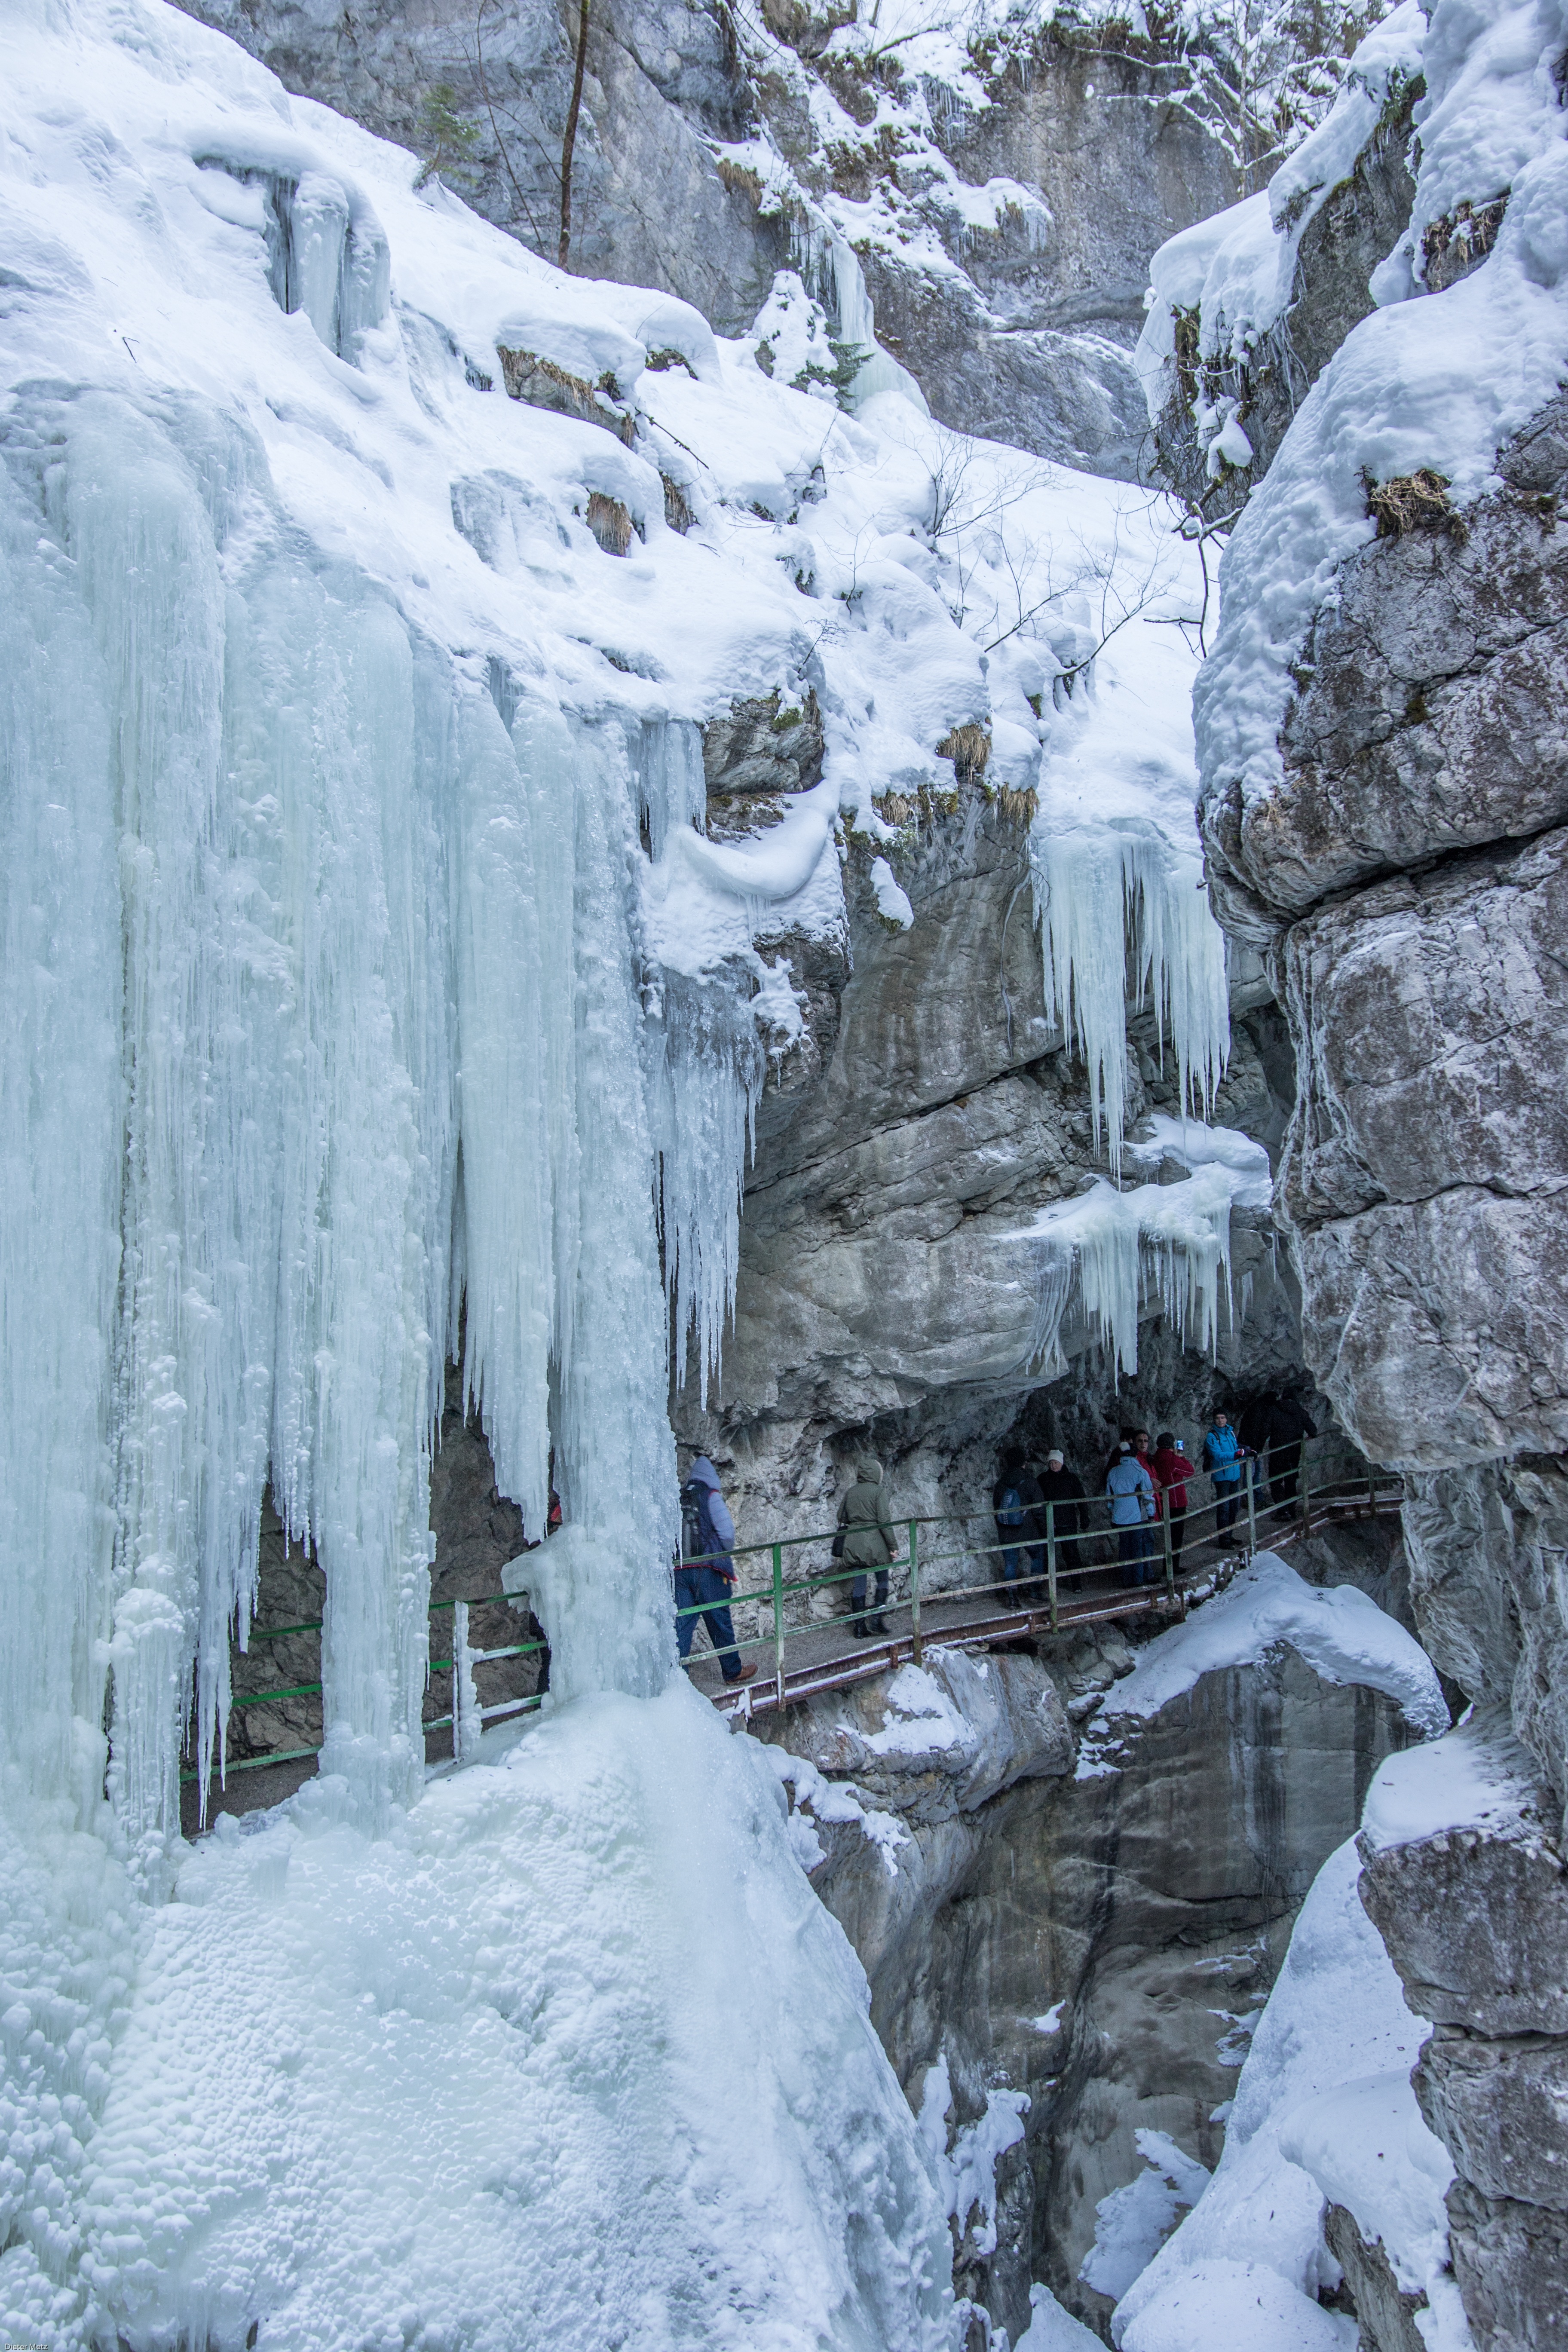
landscape, nature, rock, mountain, snow, winter, hiking, adventure, mountain range, ice, alpine, frozen, season, mountain landscape, icicle, cirque, away, oberstdorf, freezing, allg u alps, breitachklamm, ice climbing, glacial landform, geological phenomenon, allgau